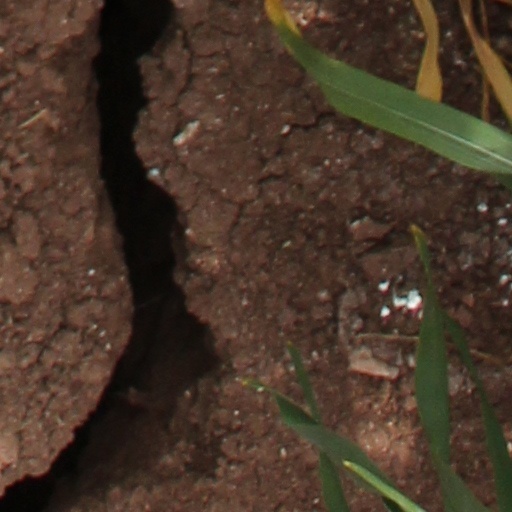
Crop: wheat